Colvos Store

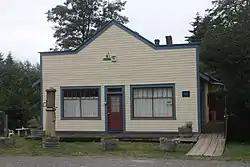
Colvos Store

The Colvos Store, also known as the Kress Store and Belcher Home, is a combination residence and commercial building in Vashon, Washington. It was added to the National Register of Historic Places on August 10, 2000.